Voice of God

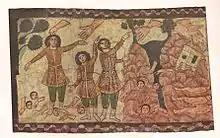
Ezekiel hears the voice, represented by the Hand of God, Dura-Europos synagogue, 3rd century CE.

In the Abrahamic religions, the voice of God is a communication from God to human beings through sound with no known physical source.